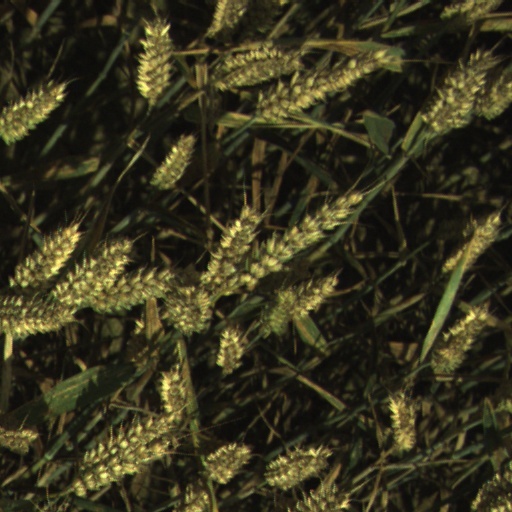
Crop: wheat